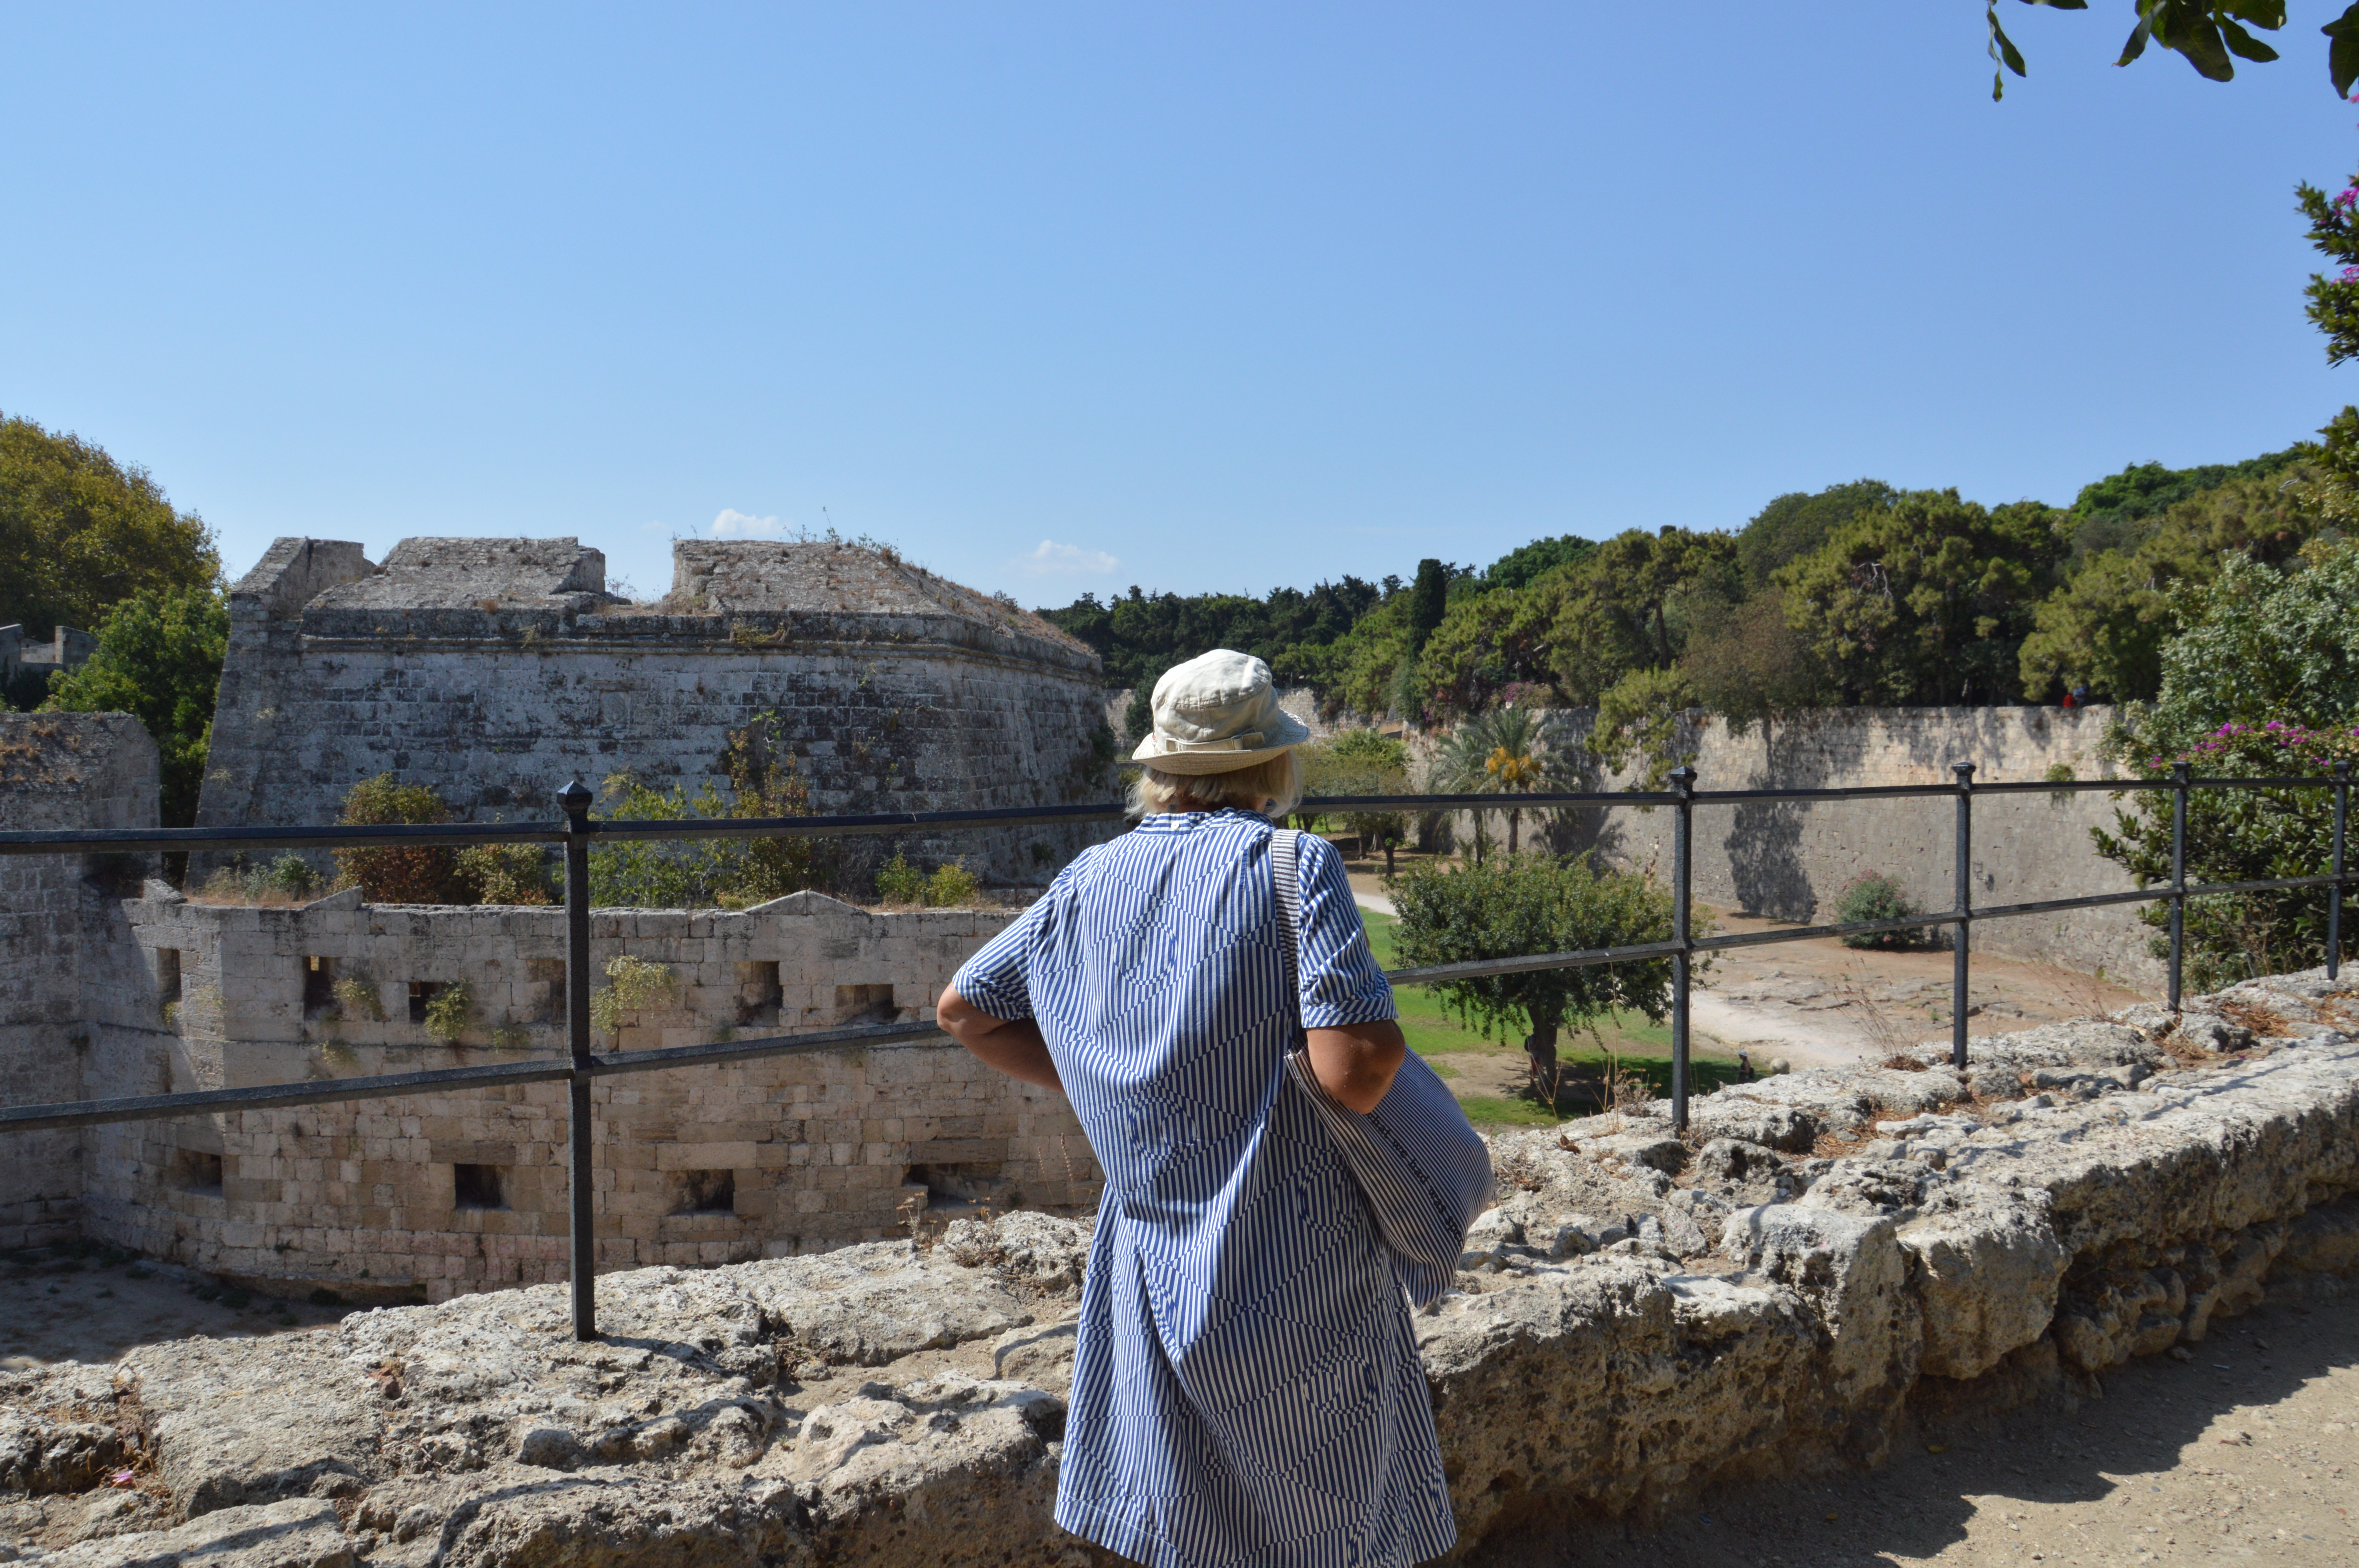
travel, medieval, old, island, town, historic, greek, architecture, europe, rhodos, vacation, greece, rodos, tourist, summer, building, rhodes, ancient, landmark, street, tourism, stone, people, editorial, unesco, city, market, heritage, mediterranean, knights, sky, hat, plant, temple, sun hat, tree, leisure, landscape, archaeological site, stone wall, fence, rock, soil, ancient history, history, historic site, Luggage and bags, village, monument, brick, maya city, ruins, cobblestone, hill, unesco world heritage site, fortification, rubble, sitting, maya civilization